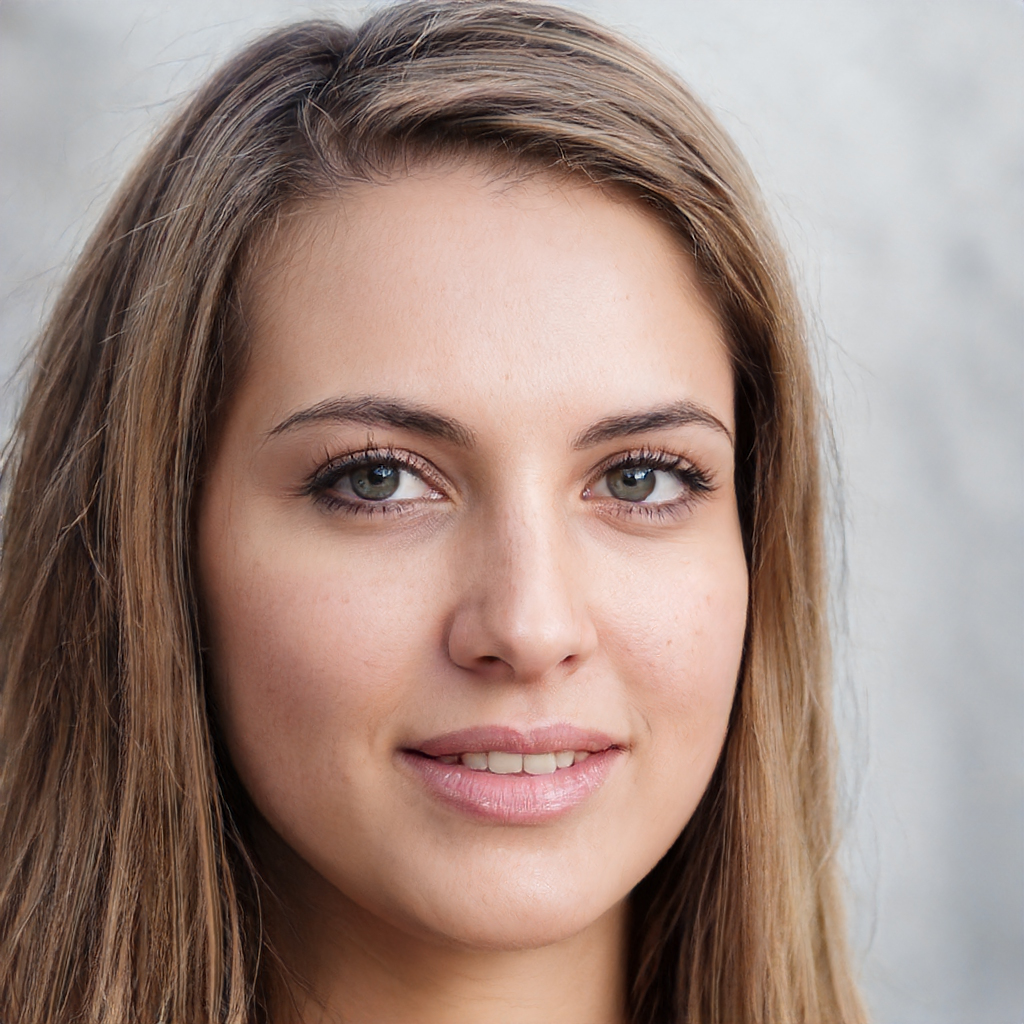
Label: No Watermark